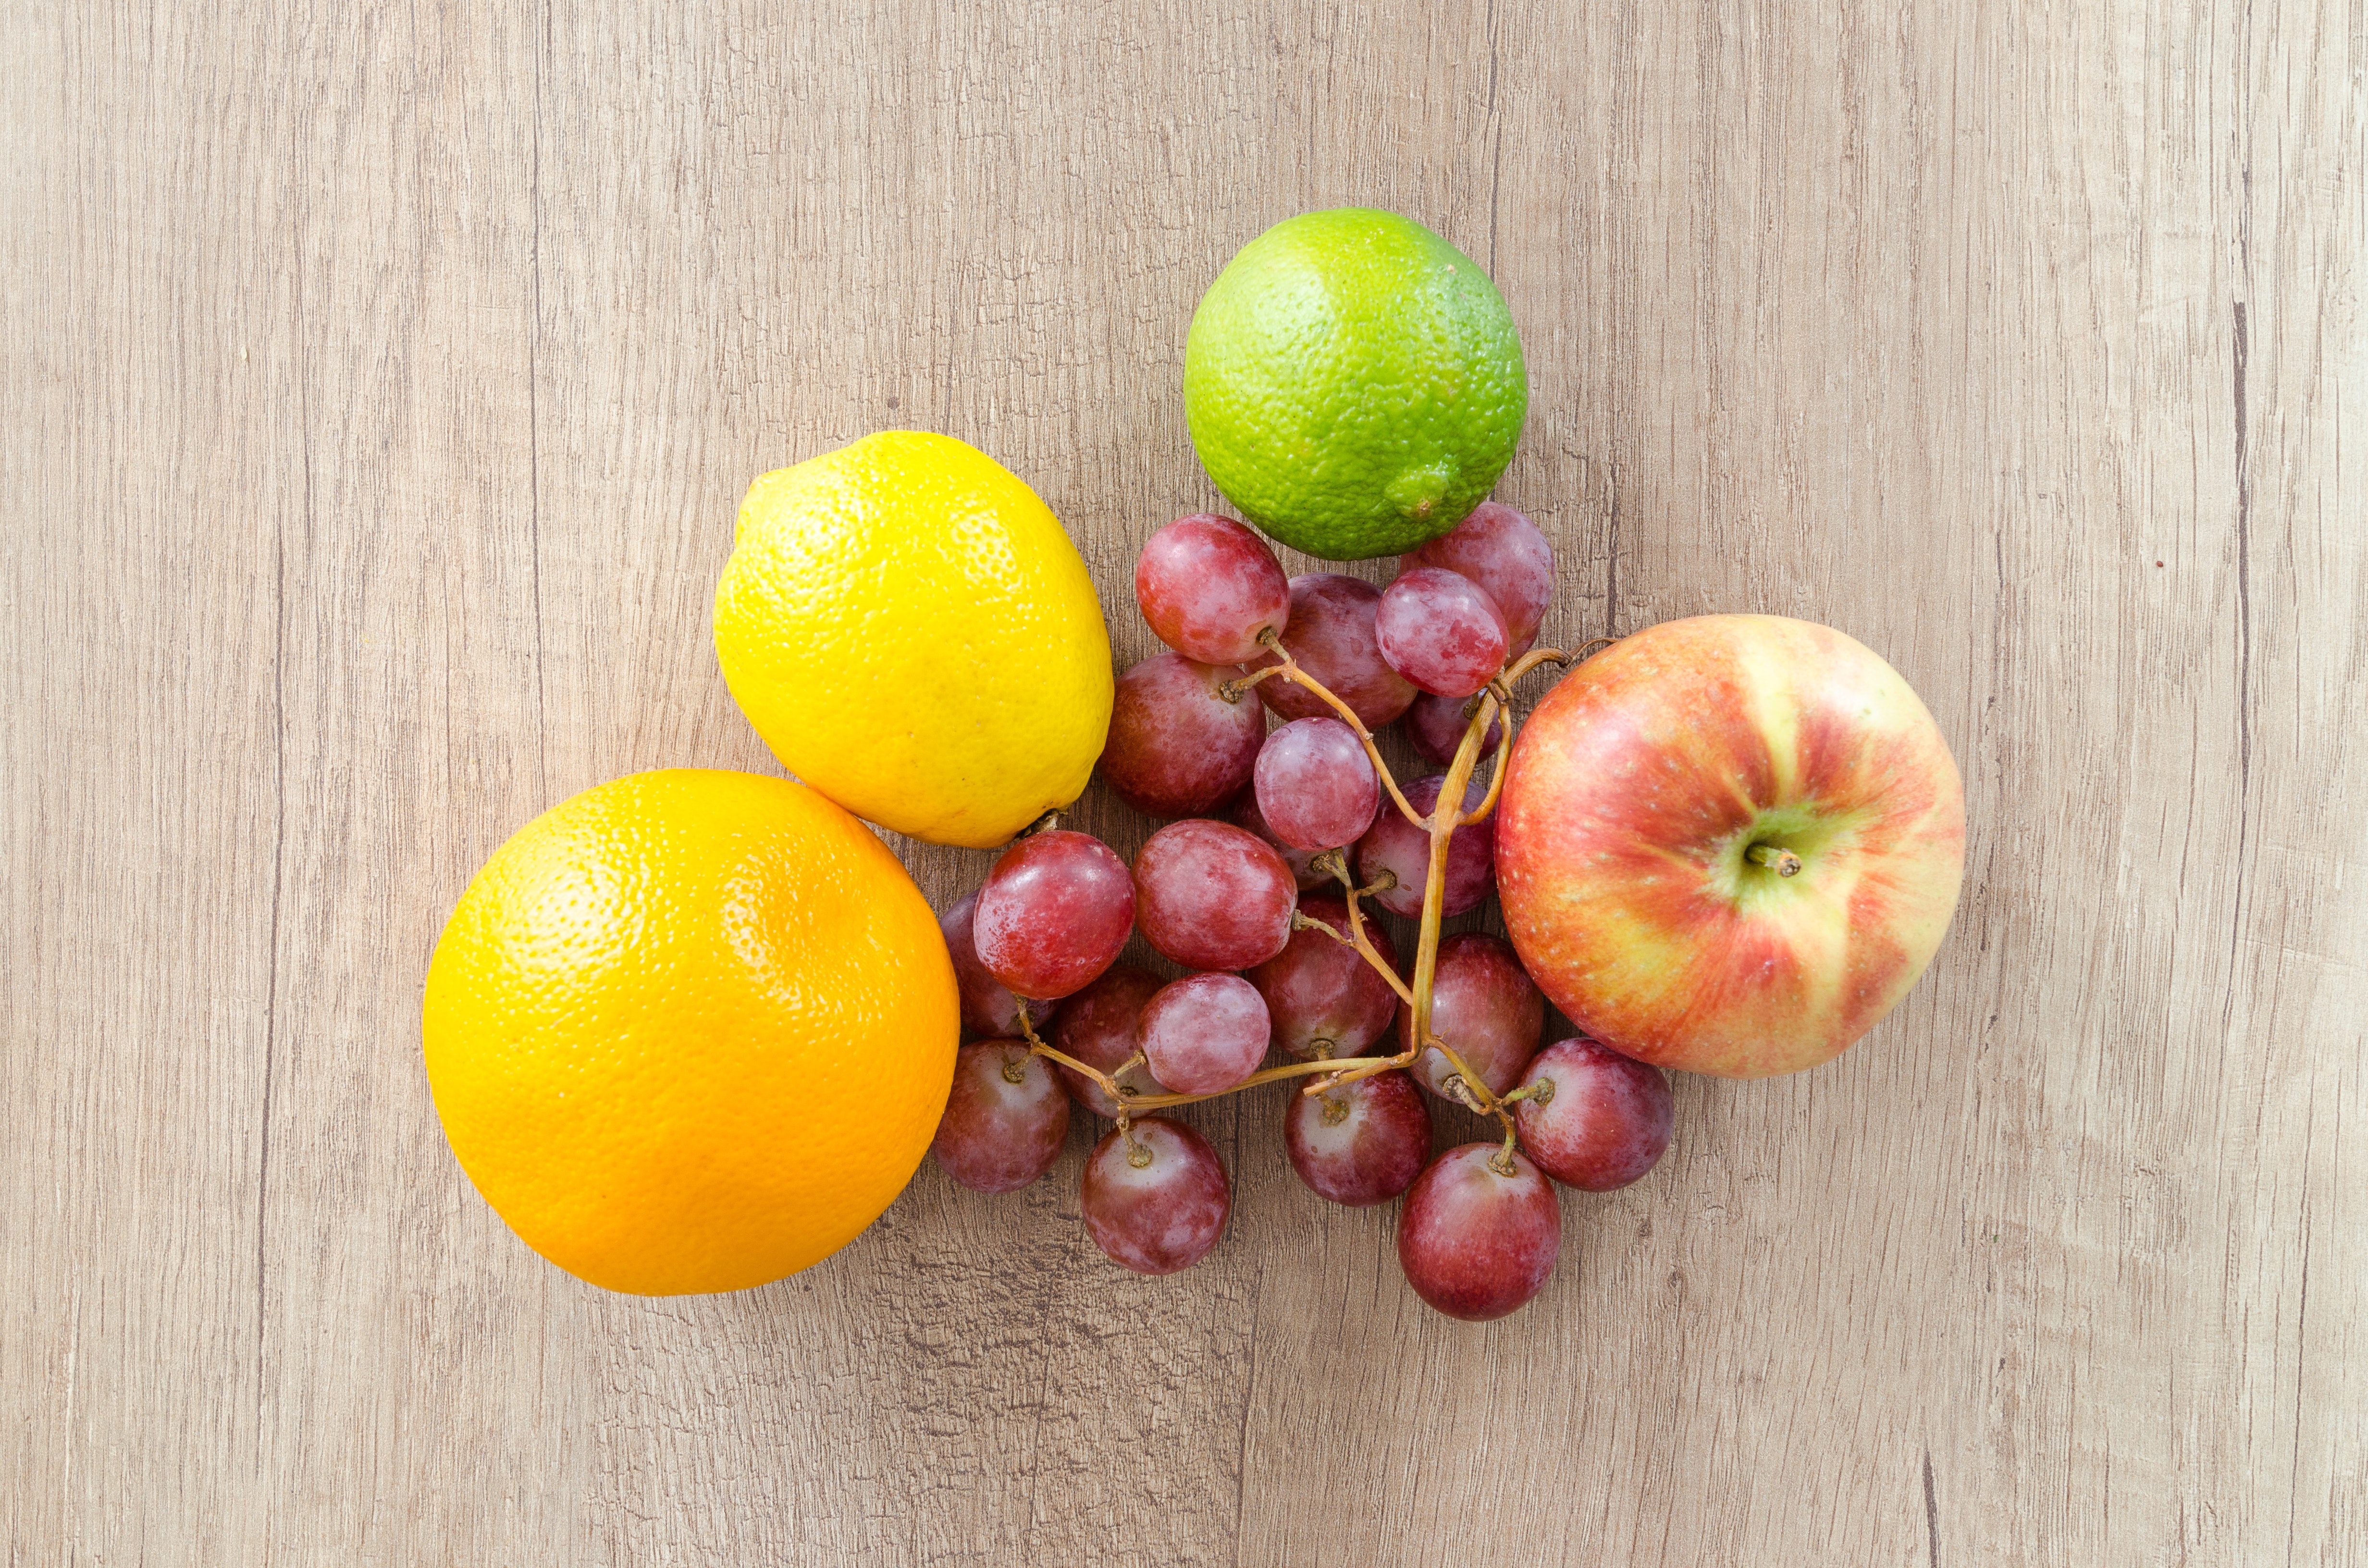
natural foods, fruit, food, plant, superfood, still life photography, produce, seedless fruit, apple, vegetarian food, vegan nutrition, accessory fruit, local food